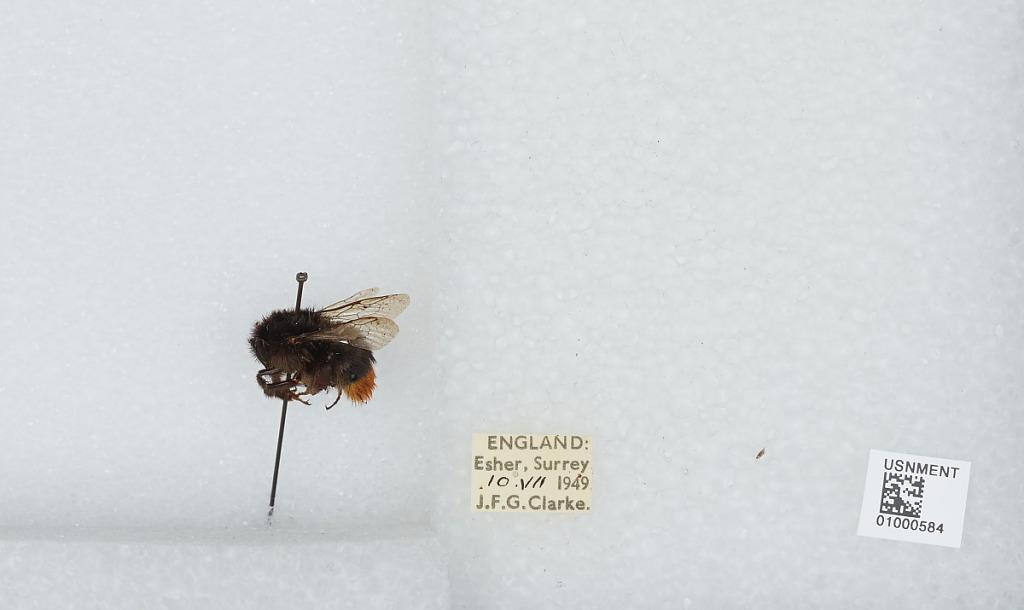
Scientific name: Bombus (Melanobombus) lapidarius lapidarius (Linnaeus)
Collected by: J. Clarke
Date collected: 1949-7-10
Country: United Kingdom
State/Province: England
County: Surrey
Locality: Esher
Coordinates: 51.3692, -0.365